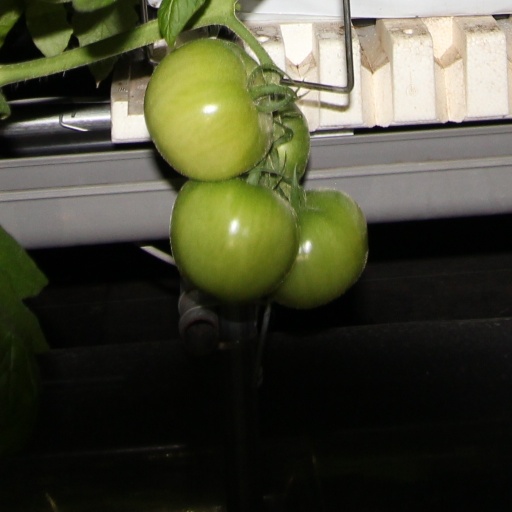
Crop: tomato